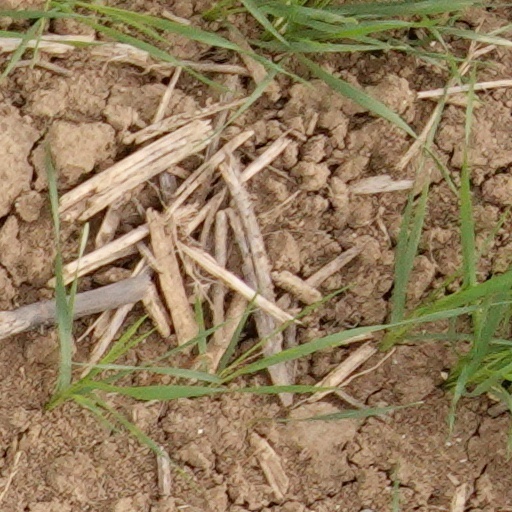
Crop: wheat